Medieval aesthetics

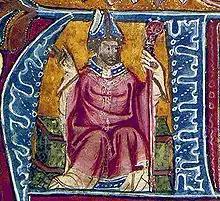
Robert Grosseteste whose work influenced Medieval thought on proportion and light.

Pseudo-Dionysius the Areopagite developed the Classical notion that the beautiful is aligned with the good by writing that beauty is the manifestation of goodness. He justified this assumption through his idea that God is the Cause of everything, meaning that beauty and the beautiful are the same because they have the same cause. He asserted that all things have beauty because everything originates in the Cause and that this means nothing can lose its beauty. For Pseudo-Dionysius there exists an Absolute Beauty from which all material beauty is derived through 'emanation'. This results in the earthly encounter with beauty that is divine, even though it may appear imperfect. Such a conception, according to Ananda K. Coomaraswamy, is important because medieval aesthetics were thereafter 'fundamentally based on [his] brief treatment of the Beautiful' in "On the Divine Names". This treatment also involved the important step of using 'Beauty' as a divine name. According to Brendan Thomas Sammon, this approach influenced how St Thomas Aquinas came to treat beauty.